Emile Griffith

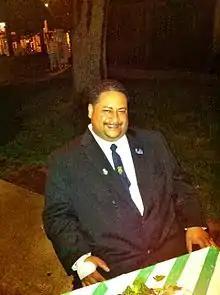
Luis Rodrigo Griffith, Emile's adopted son and caretaker, at the after party of the world premiere of Terence Blanchard's opera "Champion" on June 15, 2013.

In 1971, two months after they met, Griffith married another Virgin Islander, Mercedes "Sadie" Donastorg, who was then a member of the dance troupe "Prince Rupert and the Slave Girls". Griffith adopted Donastorg's daughter, but the marriage only lasted a few months. After retiring from boxing, Griffith worked as a corrections officer at the Secaucus, New Jersey Juvenile Detention Facility.